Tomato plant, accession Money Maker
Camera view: bottom (45 deg); turntable rotation: 210 degrees
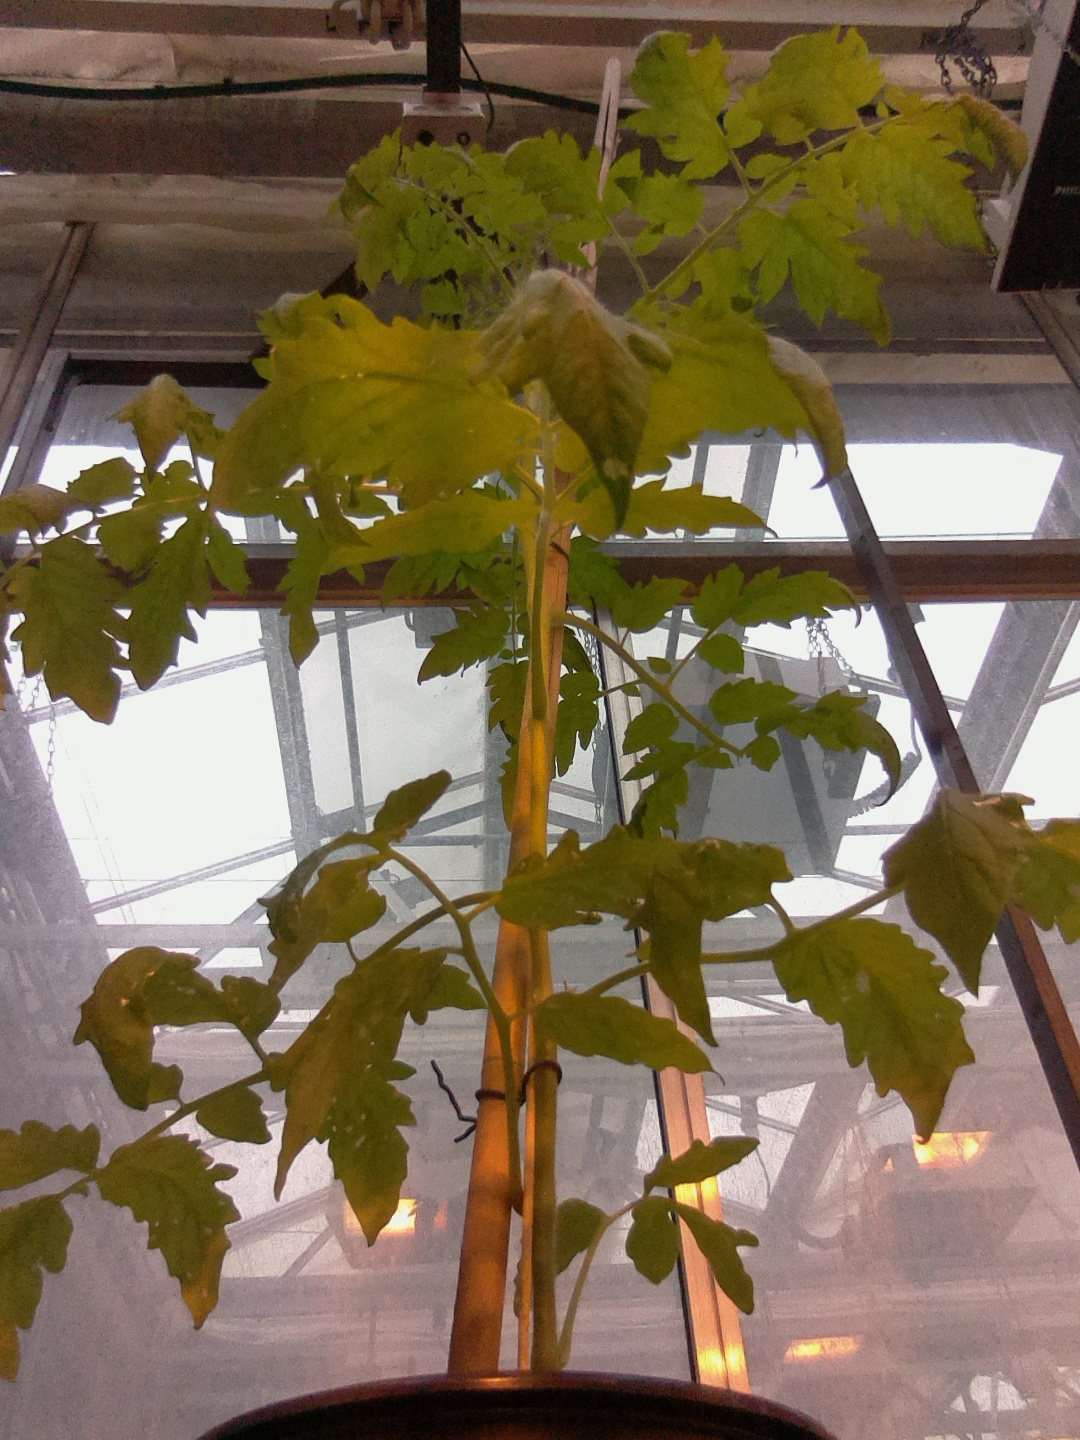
BBCH growth stage 51: First inflorence visible, visible closed flower bud